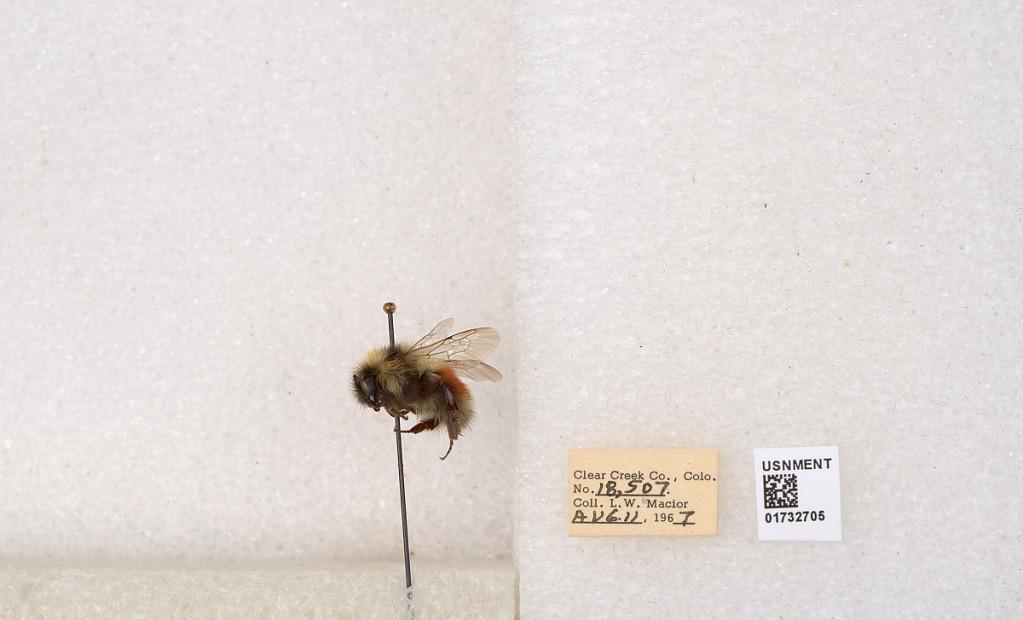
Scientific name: Bombus (Pyrobombus) sylvicola Kirby
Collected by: L. Macior
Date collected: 1967-8-11
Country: United States
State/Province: Colorado
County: Clear Creek
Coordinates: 39.6891, -105.644